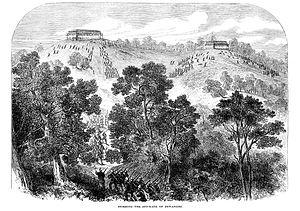
La guerre du Bhoutan, également connue sous le nom de guerre de Duar était une guerre opposant le Raj britannique au Bhoutan entre 1864 et 1865.